Brandenburg Gate

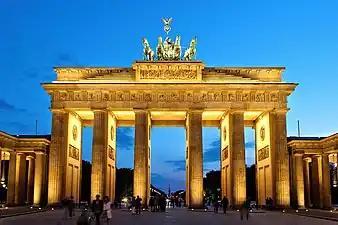
View from the Pariser Platz on the east side

The Brandenburg Gate is an 18th-century neoclassical monument in Berlin. One of the best-known landmarks of Germany, it was erected on the site of a former city gate that marked the start of the road from Berlin to Brandenburg an der Havel, the former capital of the Margraviate of Brandenburg. The current structure was built from 1788 to 1791 by orders of King Frederick William II of Prussia, based on designs by the royal architect Carl Gotthard Langhans. The bronze sculpture of the quadriga crowning the gate is a work by the sculptor Johann Gottfried Schadow.